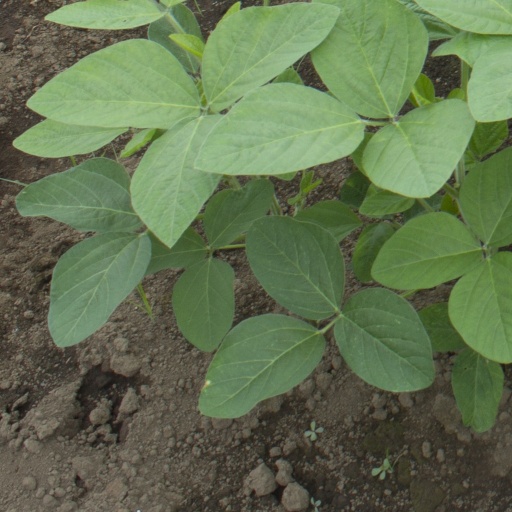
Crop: soybean